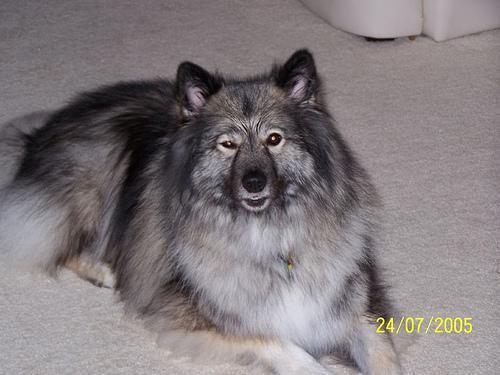
keeshond